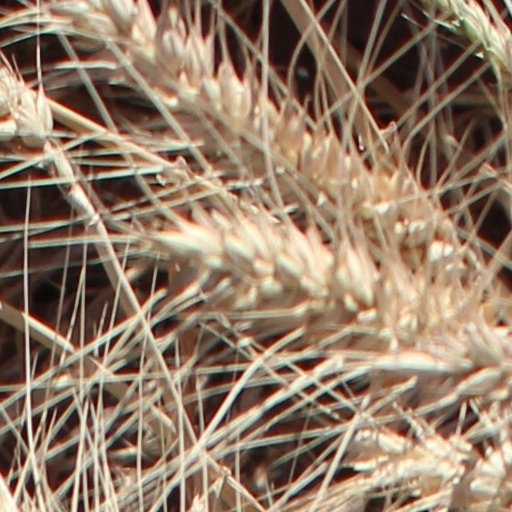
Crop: wheat